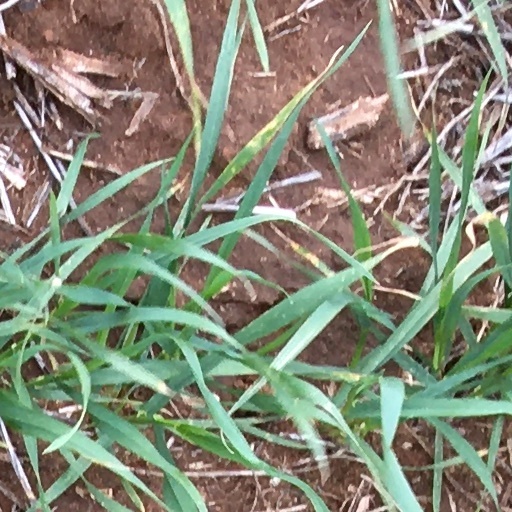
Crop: wheat